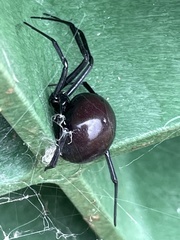
Species: Lactrodectus_hesperus